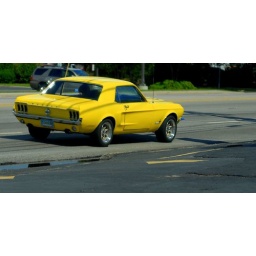
Driven by a 96lb petite red haired girl